Fukave

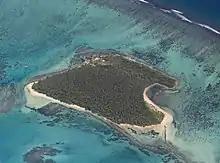
An aerial view of Fukave Island.

Fukave is an island in Tonga, off the coast of Tongatapu.